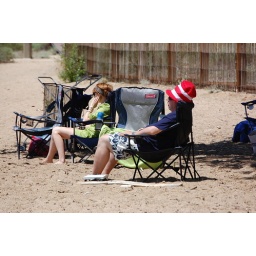
cat in the hat sleeper